Brian Cowen

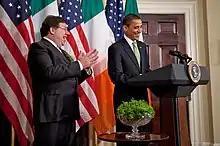
Brian Cowen presenting President Barack Obama with a bowl of shamrock for Saint Patrick's Day at the White House.

When Fianna Fáil returned to the government following the 1997 general election, Cowen was appointed as Minister for Health and Children. He described his period there as like being in Angola because administrative "landmines" could detonate without warning. During his tenure, he had to deal with problems of bed shortages and overcrowding in hospitals, as well as a prolonged nurses' strike in 1999.